Vasyl Kuybida

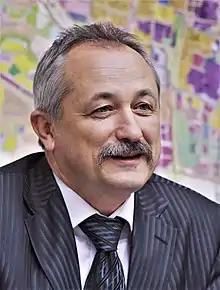
Kuybida in 2009

Vasyl Stepanovych Kuybida (born 8 May 1958) is a Ukrainian politician who served as Minister of Regional Development and Construction from 2007 to 2010. Prior to serving as minister, he was also mayor of Lviv from 1994 to 2002 and a People's Deputy of Ukraine from Our Ukraine–People's Self-Defense Bloc from 2006 to mid-2007 and then again for a brief period in 2007. He was also a candidate for president during the 2014 Ukrainian presidential election, receiving 0.06% of the vote.